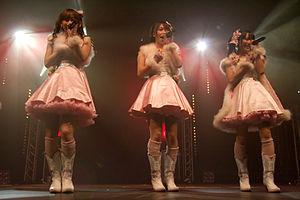
AKB48 en concert à Japan Expo 2009 (Paris, France).